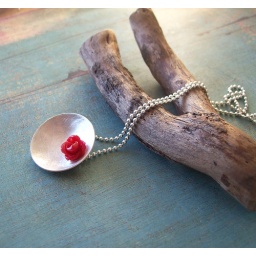
flower in a cup